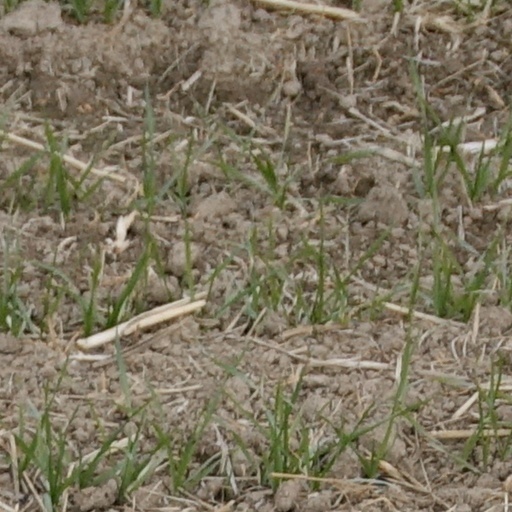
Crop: wheat